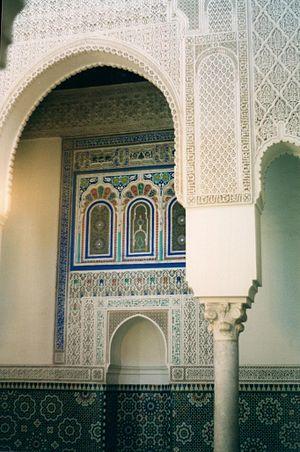
La médina de Meknès est une médina marocaine dans le centre historique de la ville de Meknès. Elle est placée sur la liste du patrimoine mondial de l'Unesco depuis 1996.
Meknès est une ville et commune du Maroc, chef-lieu de la préfecture homonyme au sein de la région de Fès-Meknès. Elle est située sur le plateau de Saïss entre les massifs du Rif et du Moyen Atlas, et son territoire est traversé par la vallée du Oued Boufakrane.